Freedom Fry

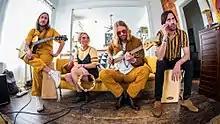
Freedom Fry performing for KUTX at SXSW

The duo first met in April 2011 when Seyrat was the stylist on a video for Driscoll's other band Blondfire. Impressed by Seyrat's whispery voice, Driscoll asked her if she would be interested in writing some songs together. In August 2011 they recorded and released the Let The Games Begin EP. The video for the first single, Tallest Dreams, starred Gia Mantegna, daughter of actor Joe Mantegna. The last song on the EP, "Rolling Down," was featured on the Season 7 premiere of Bones, during the birth of the main character's baby, Christine.